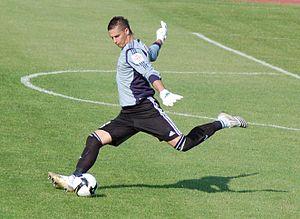
Ľuboš Kamenár, né le 17 juin 1987 à Trnava, est un footballeur international slovaque, évoluant au poste de gardien de but.